François-Auguste Biard

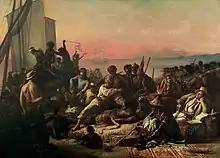
"The Slave Trade" (1840)

He married Léonie in 1840. Three years later, she became the lover of Victor Hugo. In 1845, she was caught with him, "in flagrante delicto", at a hotel. She was arrested for adultery, but Hugo was not tried because the infuriated King Louis Philippe I did not wish the time of the Chamber of Peers. to be taken up with a frivolous matter; Biard was bought off by a stunning commission, to make wall paintings for Versailles. Léonie was taken to the Prison Saint-Lazare, served two months and was then placed in a convent for several months more. Hugo was told to leave town. The marriage was nullified in 1855.